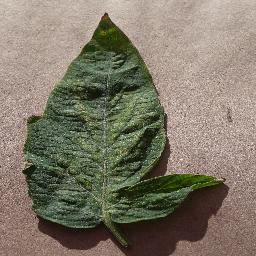
Label: Tomato___Spider_mites Two-spotted_spider_mite